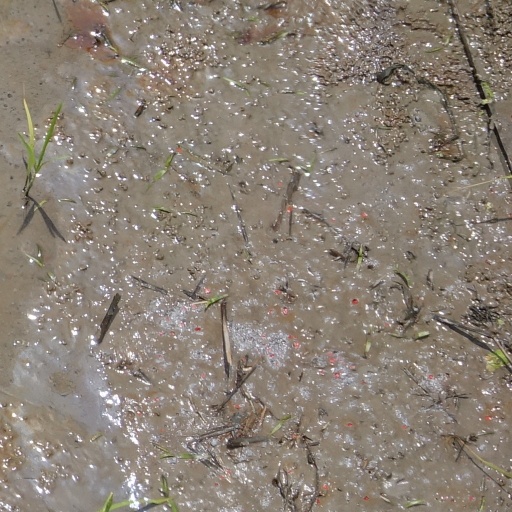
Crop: rice